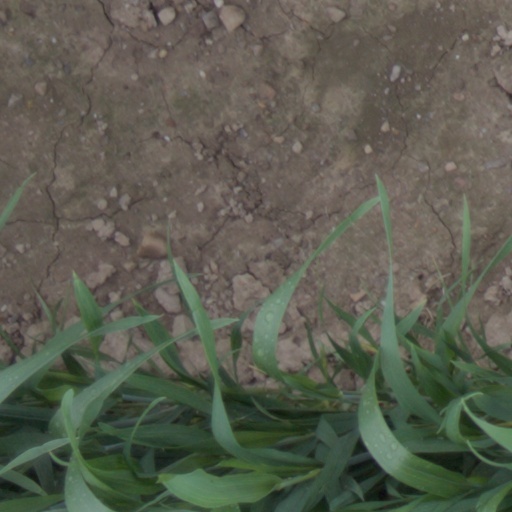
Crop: wheat